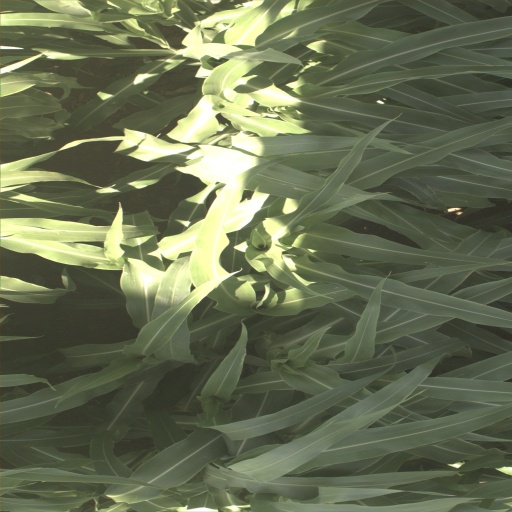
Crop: sorghum